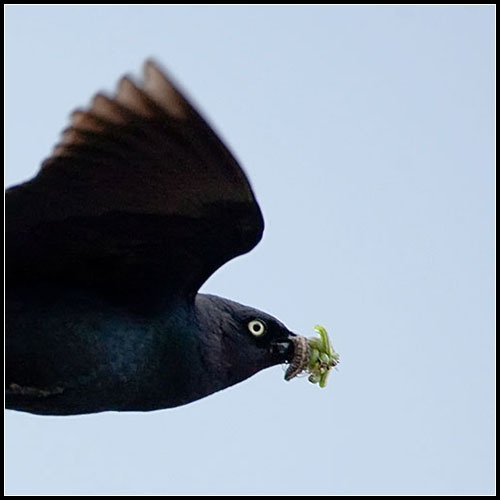
this is a black bird with long wings and a black beak.
this is a black bird with a white eye and a large beak.
a large black bird with black wings and bright yellow eyes.
this bird is nearly all black with pale yellow eyes.
this bird has white eyerings and a black head, throat, belly. there is a patch of very dark green on its side and the wings are black with brown tips.
wide wingspan with brown under the wing, black bird, beak best used for insect hunting.
this large bird has a black crown with black belly and black wings.
this bird is all black and has a long, pointy beak.
this bird has wings that are black and has white eyes
this bird has wings that are black and has white eyes
Species: Brewer Blackbird